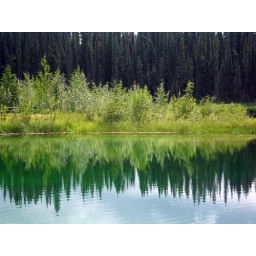
A lake reflection in BC Canada on our way down the Cassiar Hwy. while on our road trip.